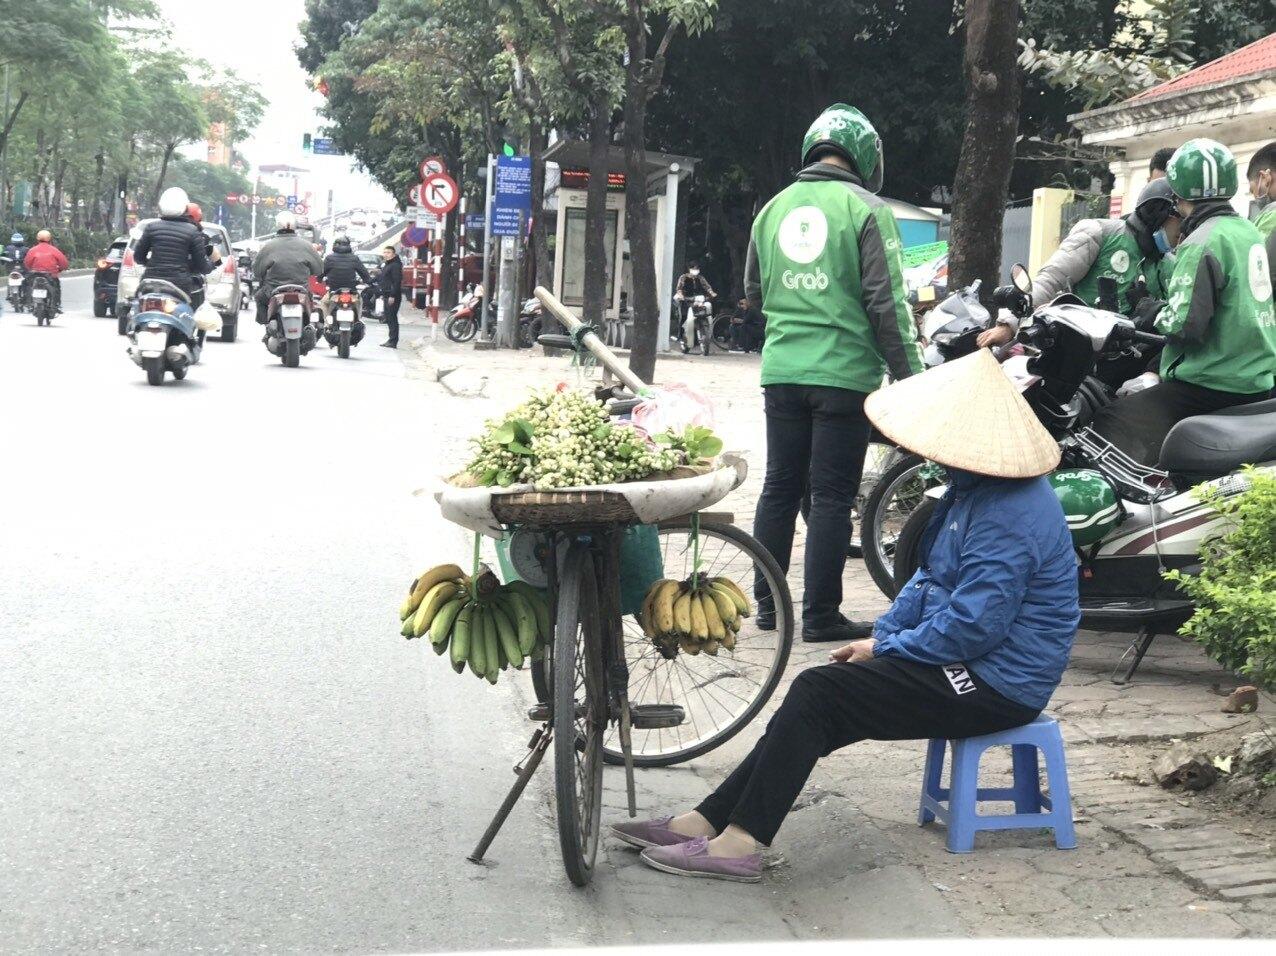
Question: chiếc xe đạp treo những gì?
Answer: chiếc xe đạp treo hai nải chuối